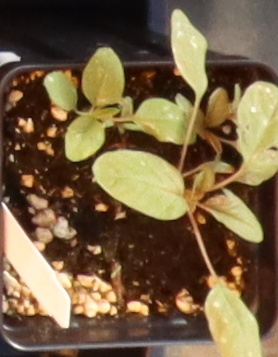
Label: Palmer Amaranth